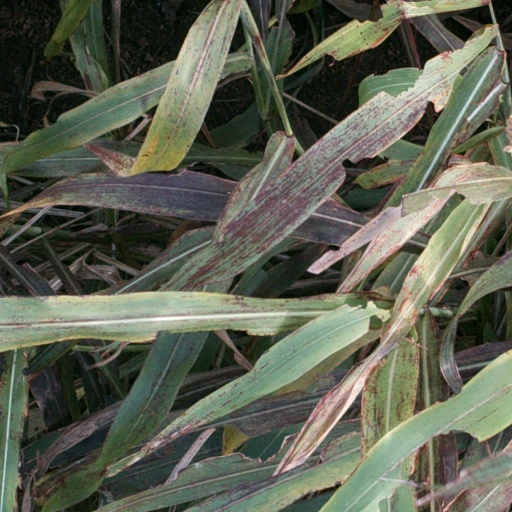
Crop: sorghum